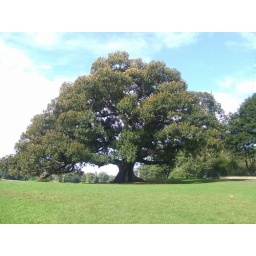
big tree near the opera house